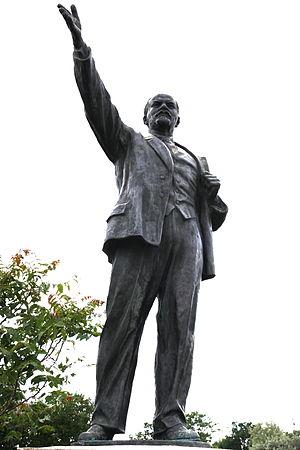
Le léninisme est une philosophie politique de type marxiste se réclamant de Vladimir Ilitch Lénine, de ses écrits, de son action et de ses idées en matière d'organisation et de stratégie politiques. L'expression est d'abord apparue pour désigner les partisans de Lénine au sein du POSDR ; elle a ensuite désigné la pratique organisationnelle qui avait conduit au succès de la révolution d'Octobre, et a ensuite englobé dans son ensemble l'idéologie des bolcheviks, pour devenir la doctrine dominante du mouvement communiste durant le XXᵉ siècle.